Halo 4: Forward Unto Dawn

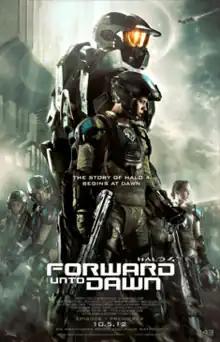
Visual ID poster with characters from left: Sullivan, Orenski, Master Chief, Lasky, Silva

Halo 4: Forward Unto Dawn is a military science fiction web series set in the universe of the "Halo" franchise. "Forward Unto Dawn" consists of five 15-minute episodes released weekly starting on October 5, 2012, and was later released as a single film on DVD and Blu-ray and was later put on Netflix in 2013. A coming-of-age story in the twenty-sixth century set 31 years before the events of "Halo 4", "Forward Unto Dawn" follows Thomas Lasky, a cadet at a military training academy who is unsure of his future within the military but feels pressured to follow in the footsteps of his mother and brother. The academy is attacked by the Covenant, a religious alliance of aliens. Lasky and his surviving squad mates are rescued by the Master Chief and must escape the planet.